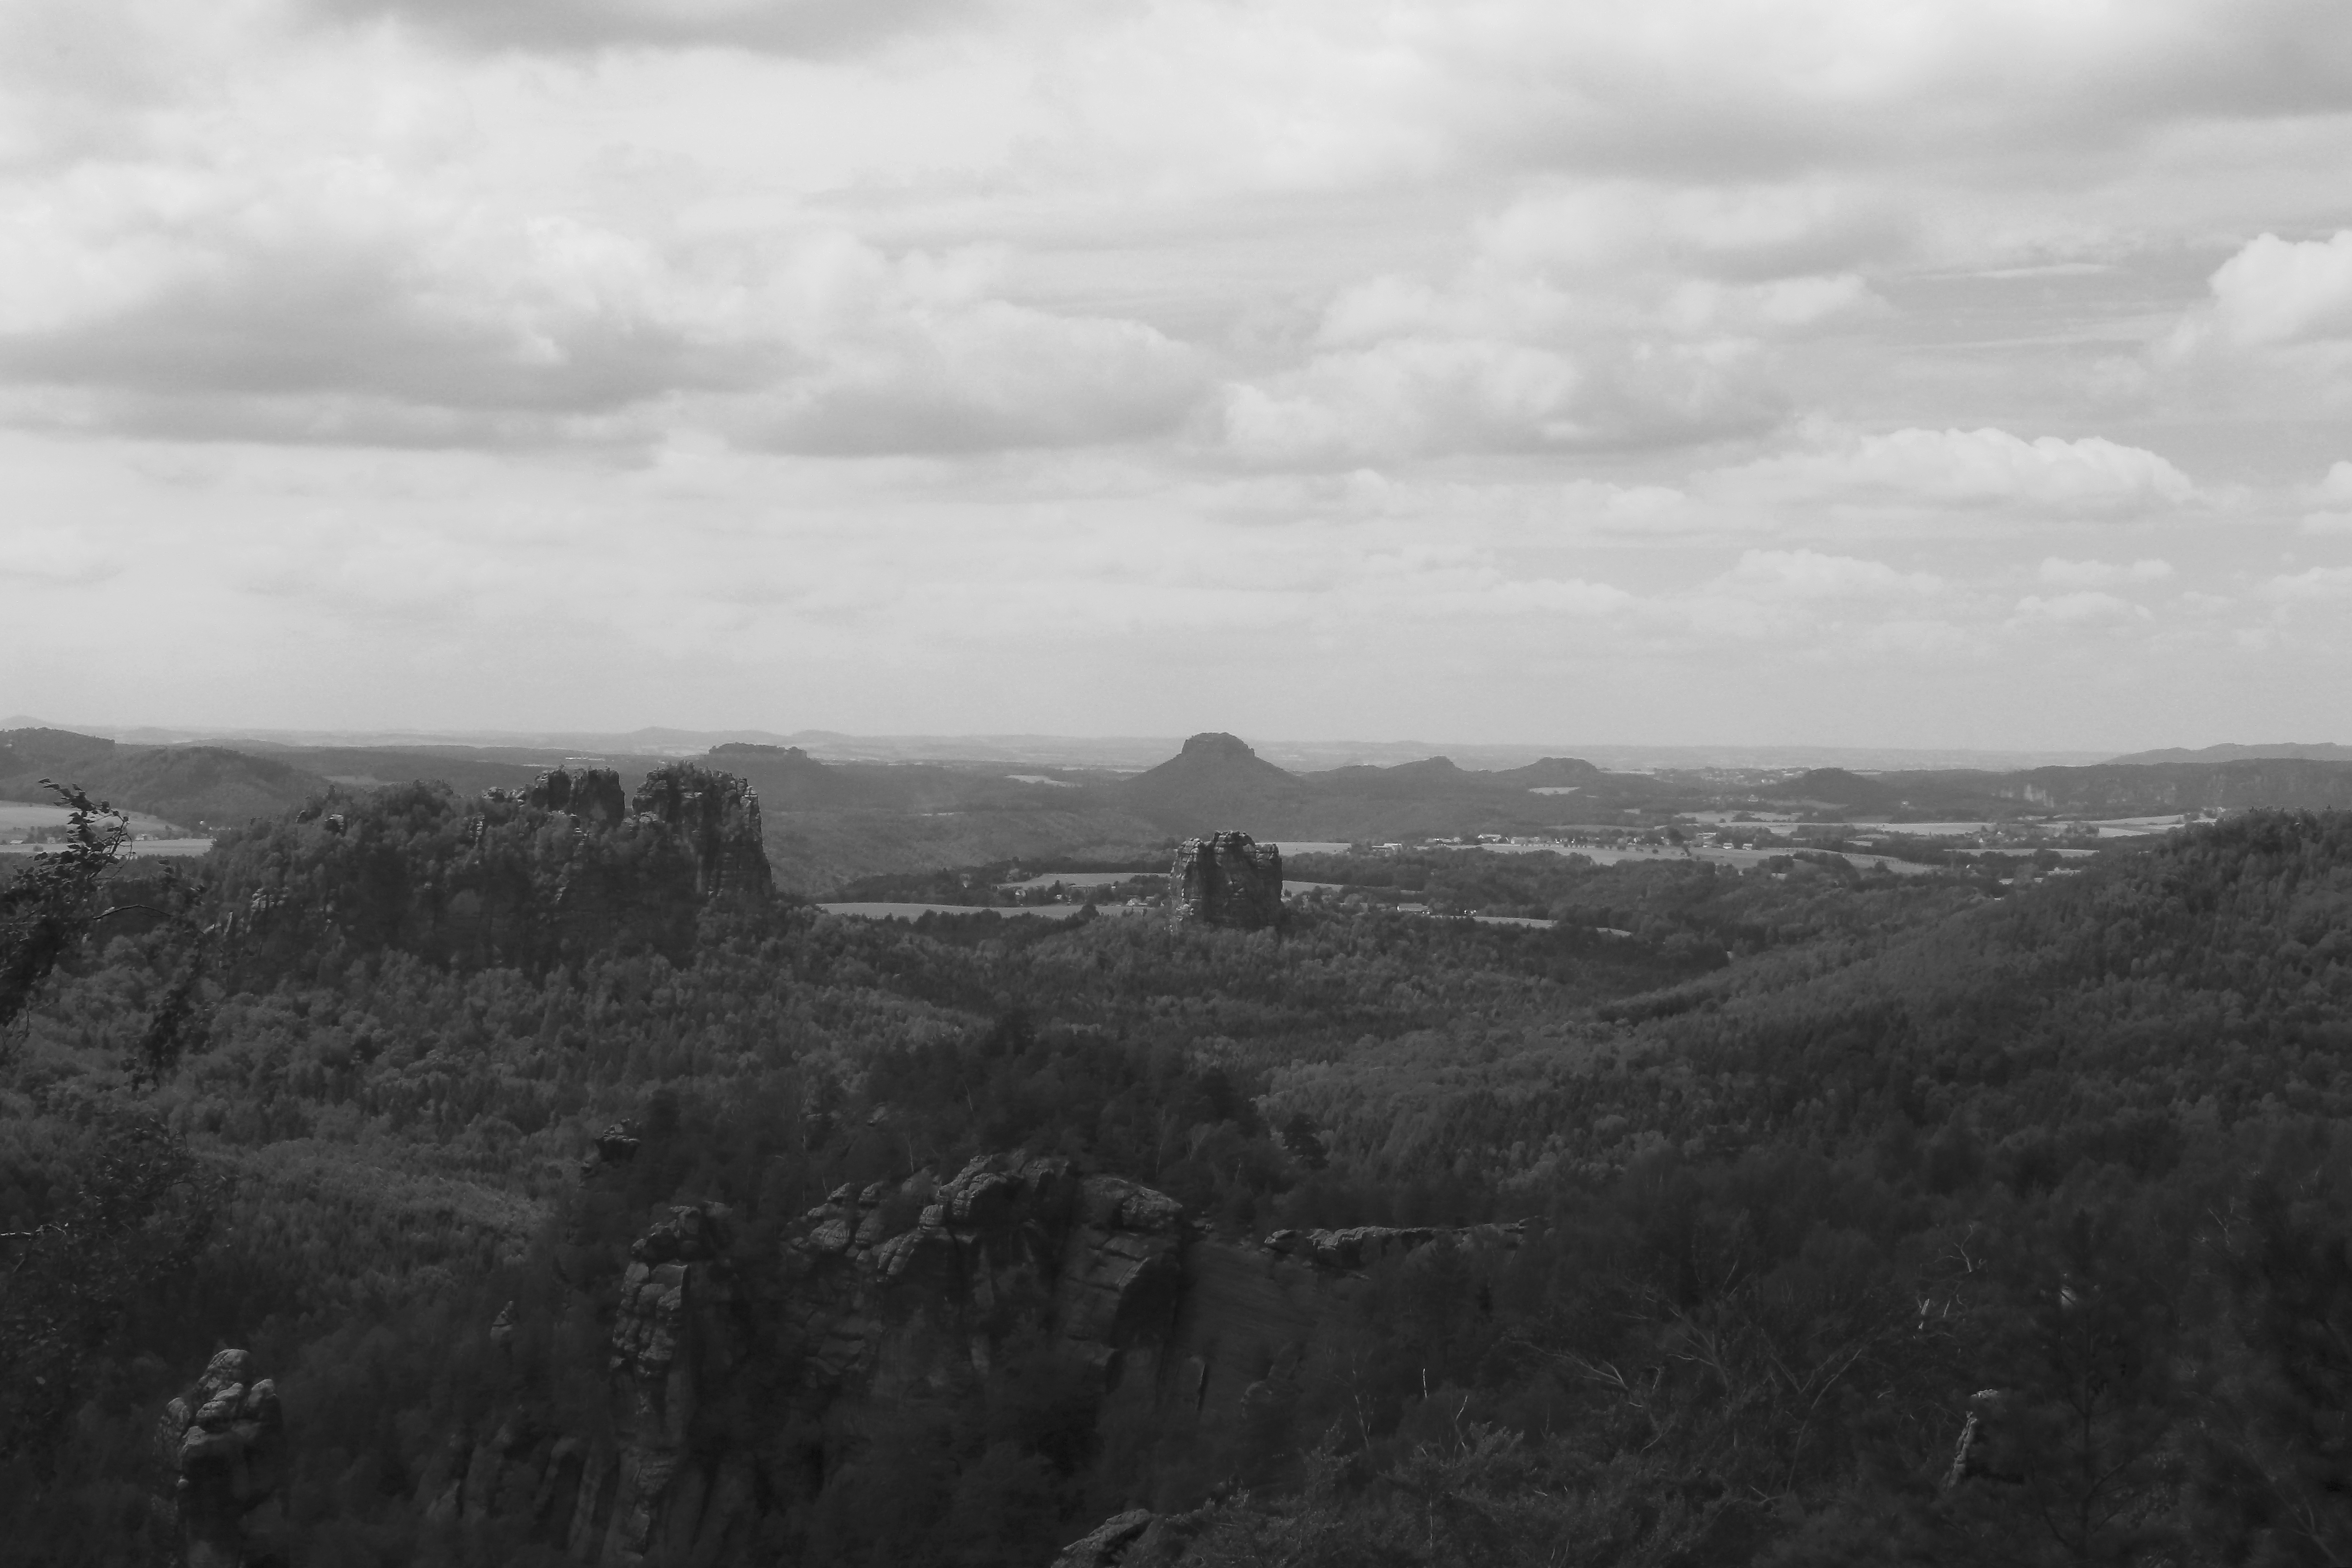
landscape, forest, rock, horizon, mountain, cloud, black and white, sky, wood, photography, hill, view, panorama, monochrome, rocks, bw, blackandwhite, blackwhite, ruins, plateau, germany, alemania, allemagne, landschaft, sw, schwarzweiss, aussicht, schwarzweis, felsen, sachsen, saxonia, germania, schwarzweissfotografie, schwarzweisfotografie, wald, rathen, elbsandsteingebirge, kurortrathen, rural area, s chsicheschweiz, monochrome photography, geographical feature, atmospheric phenomenon, mountainous landforms